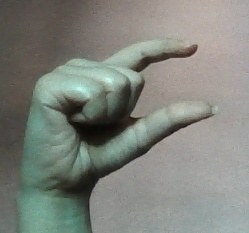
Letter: dal